Ashley Massaro

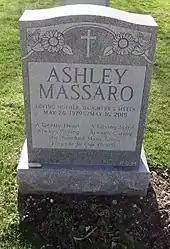
Grave of Massaro located in the Saint James Episcopal Church Cemetery in St. James, New York

On November 21, 2020, Massaro's younger brother, Ronnie Massaro, was murdered after being stabbed in New York City at the age of 39. He was buried in the same cemetery as her, the St. James Episcopal.